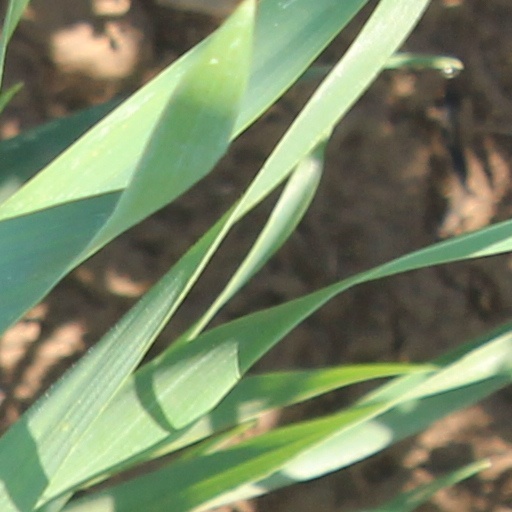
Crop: wheat